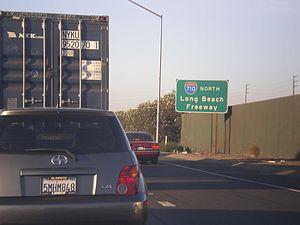
L'interstate 710 est une autoroute inter-États située dans l'État de Californie, à travers la ville de Los Angeles, deuxième plus grande ville des États-Unis. Elle part de Long Beach pour se rendre jusqu'à Alhambra.